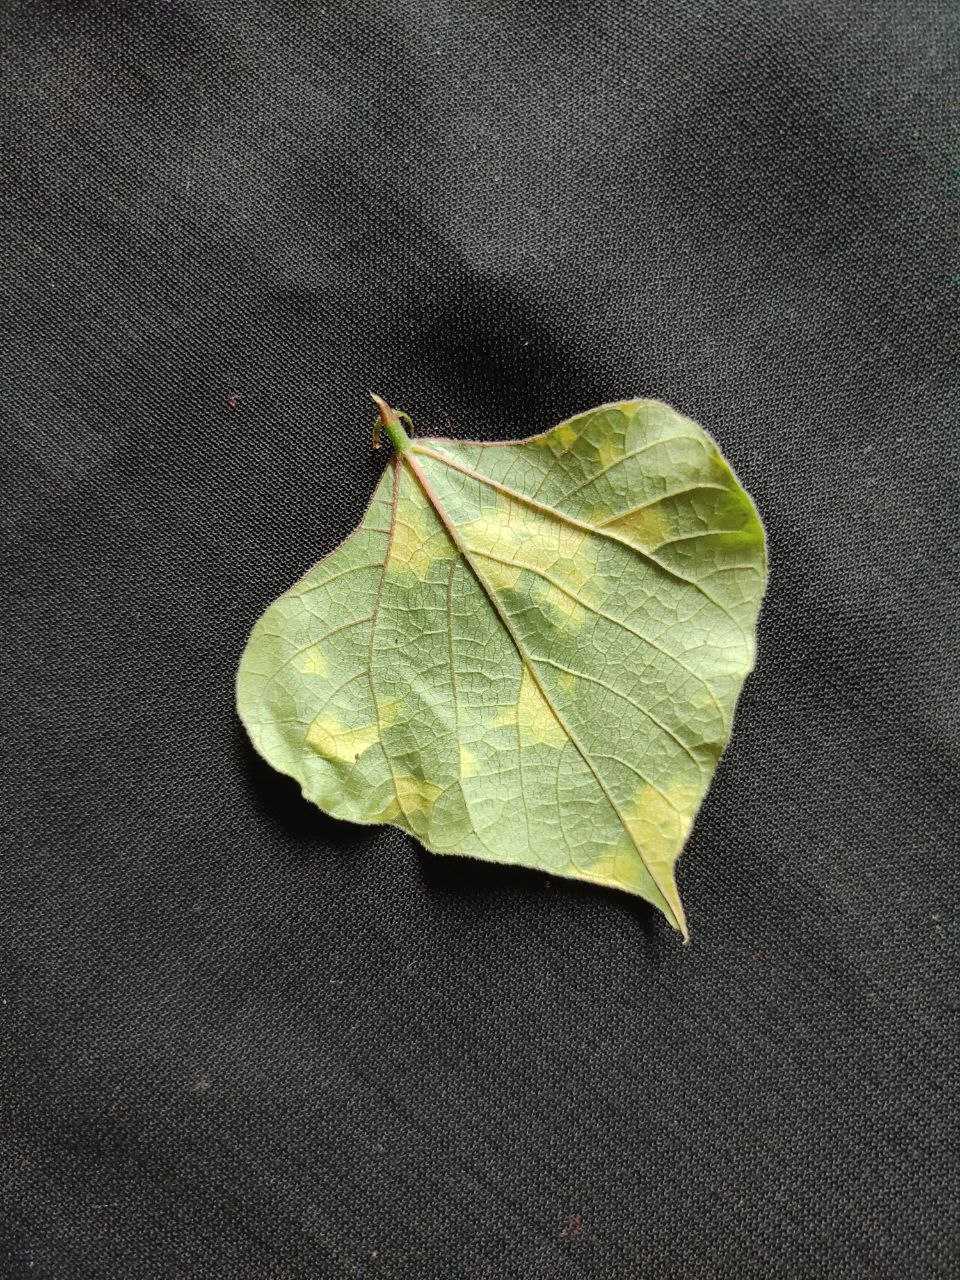
Crop: bean
Leaf condition: Mosaic Virus